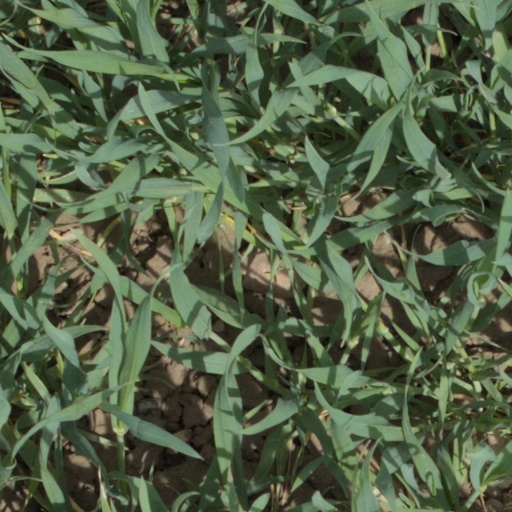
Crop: wheat